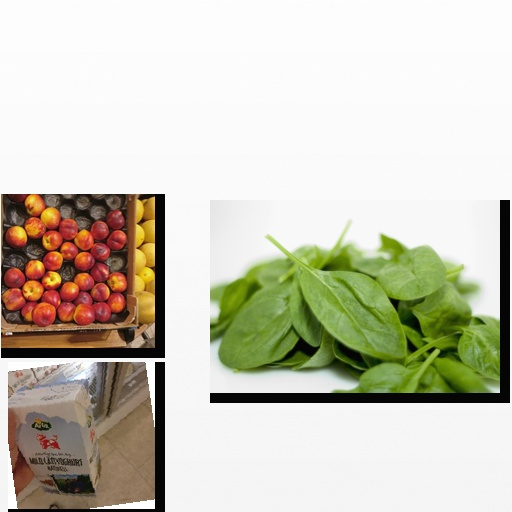
Food items: yoghurt, nectarine, spinach